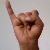
The image shows a hand gesture representing the letter 'I' in Indian Sign Language.